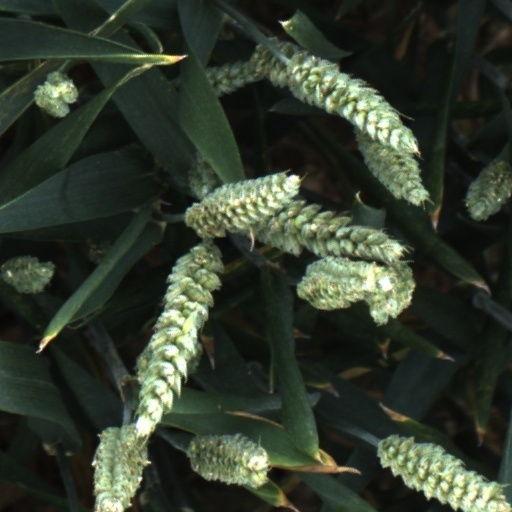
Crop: wheat